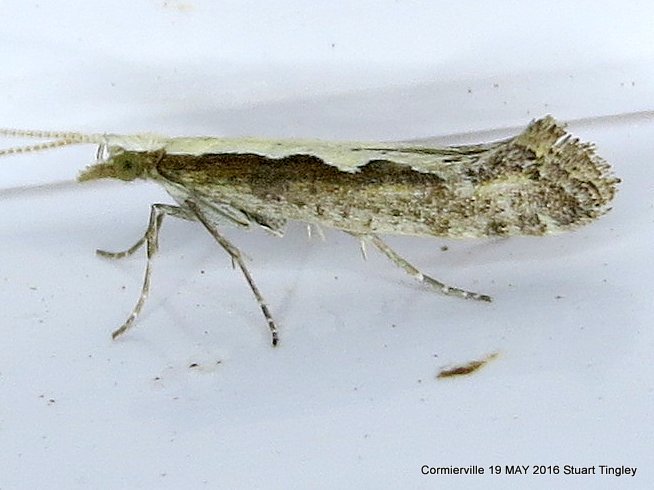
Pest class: diamondback_moth